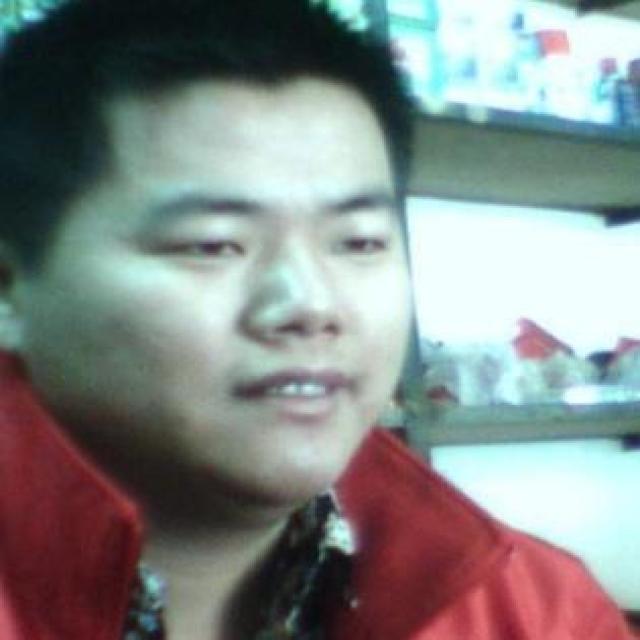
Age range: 21-44